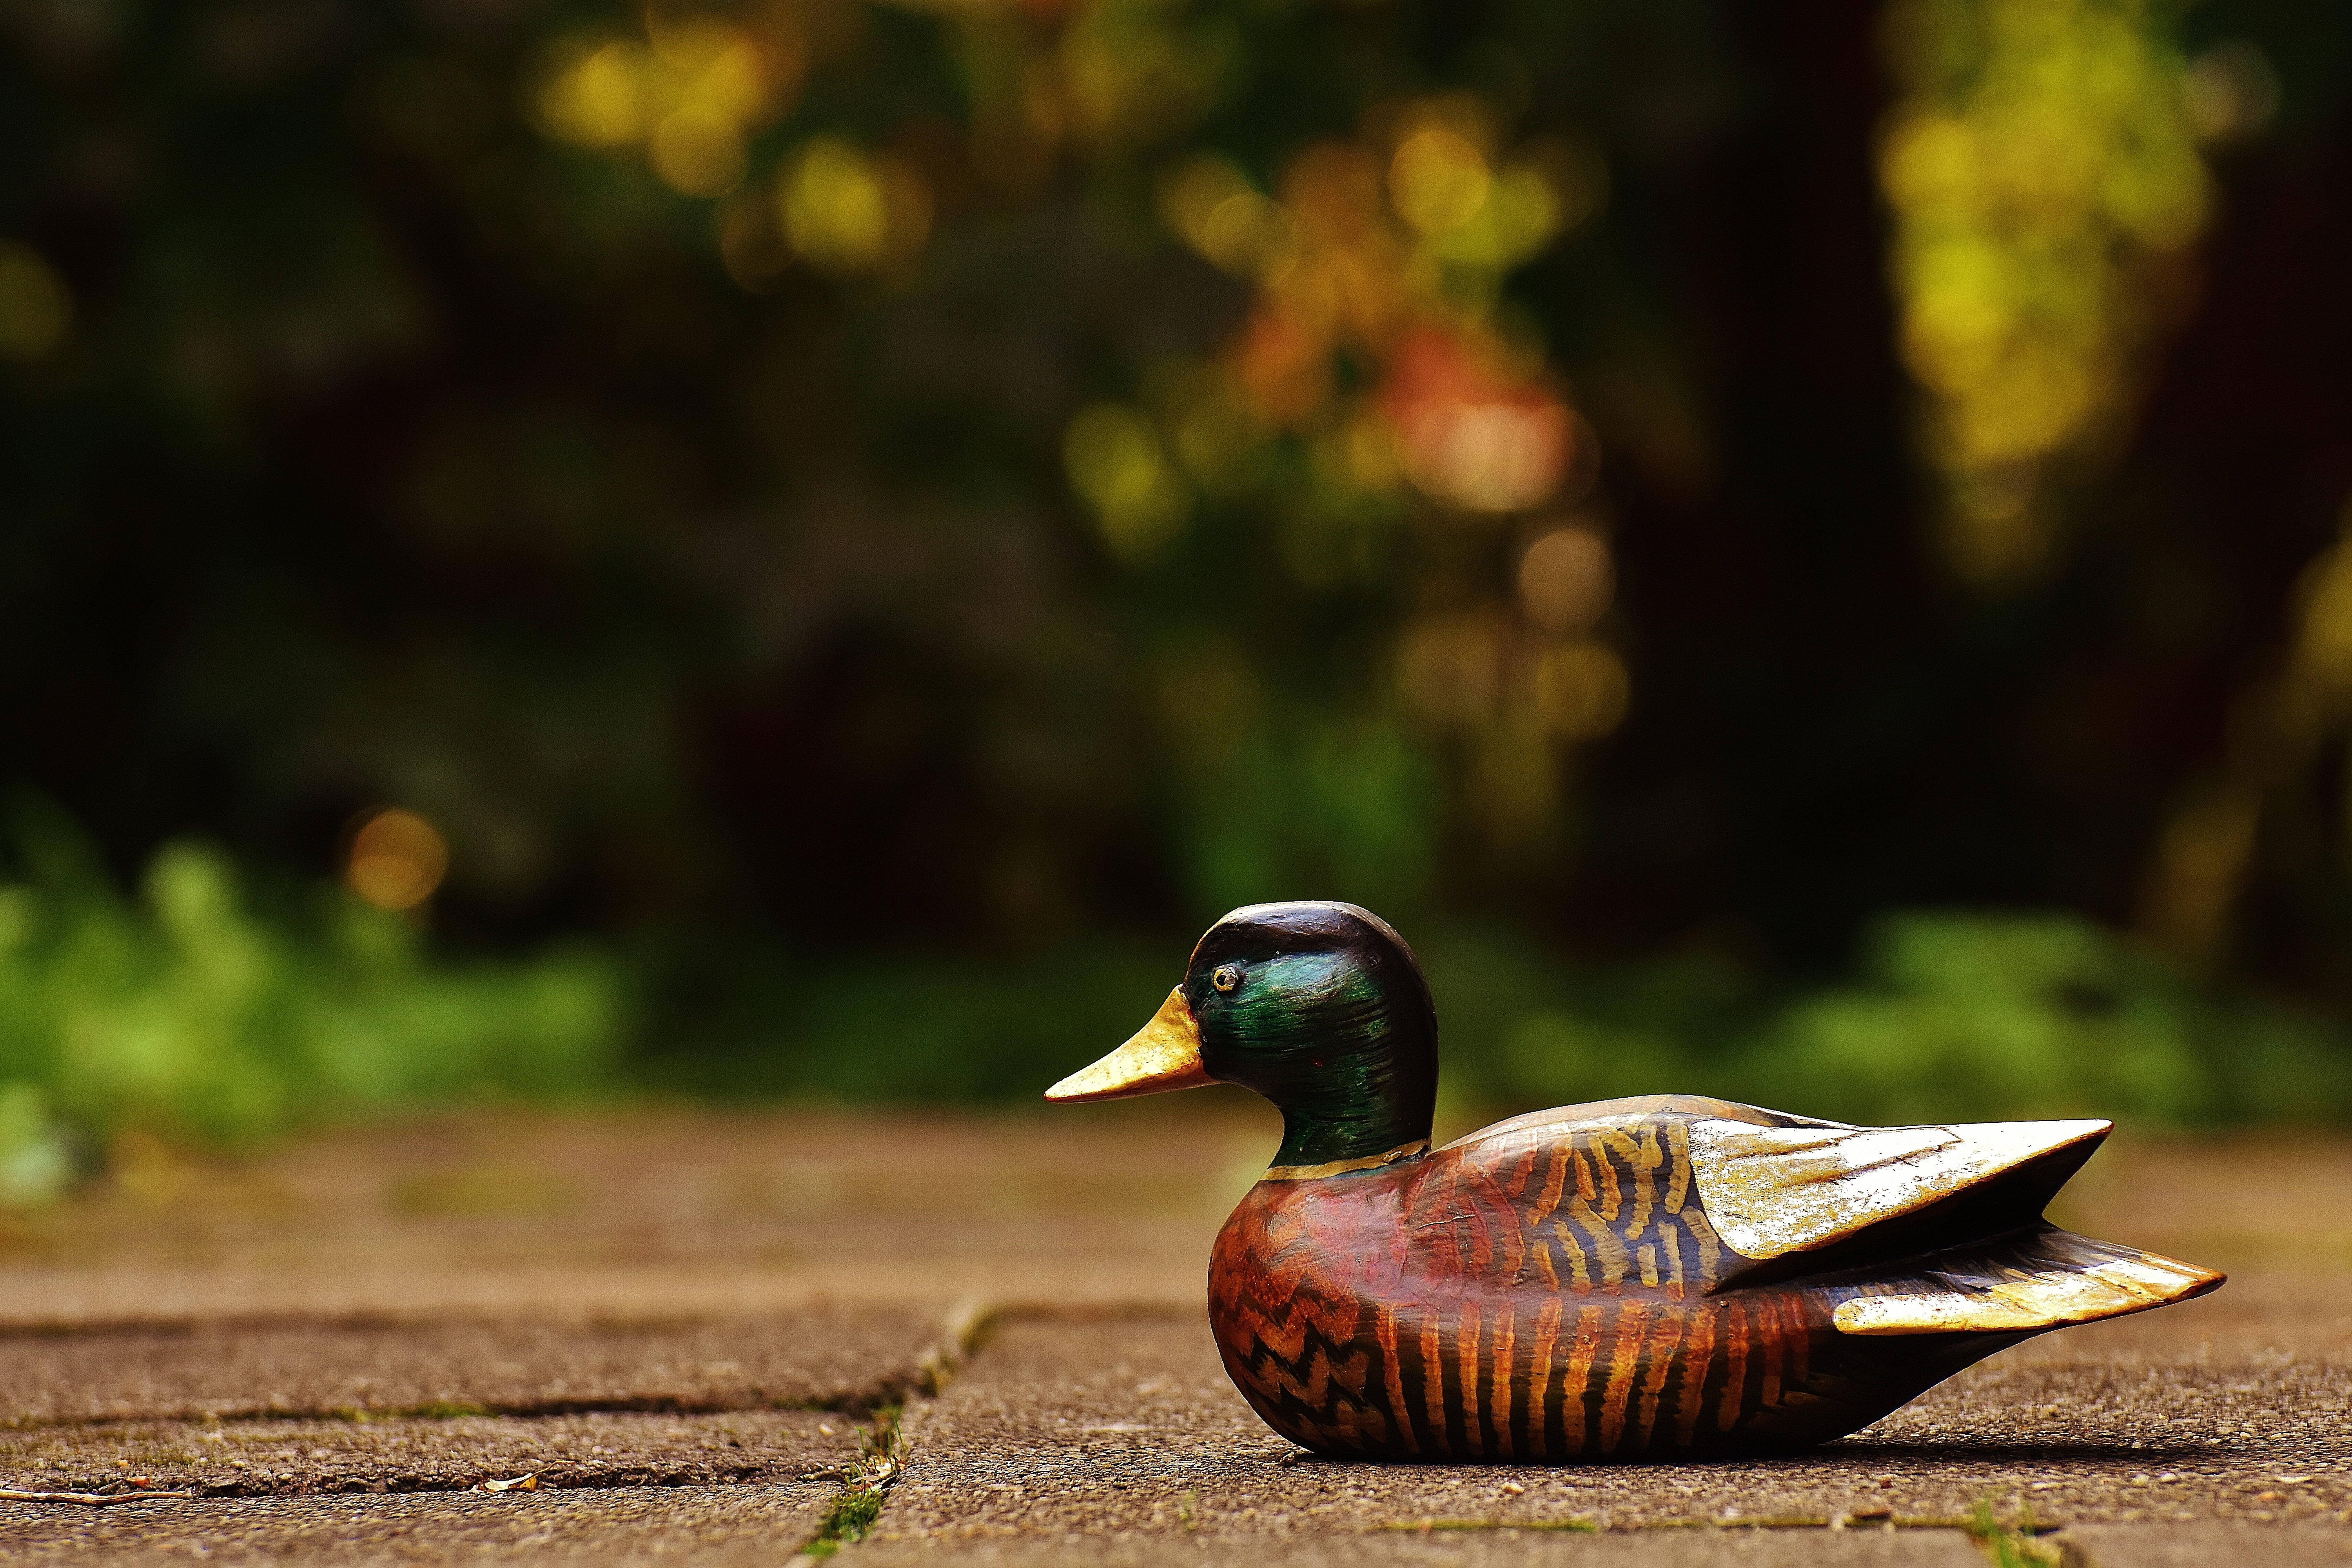
nature, bird, wood, sweet, leaf, animal, cute, wildlife, green, beak, autumn, colorful, fauna, fig, deco, duck, waterfowl, water bird, mallard, ducks geese and swans